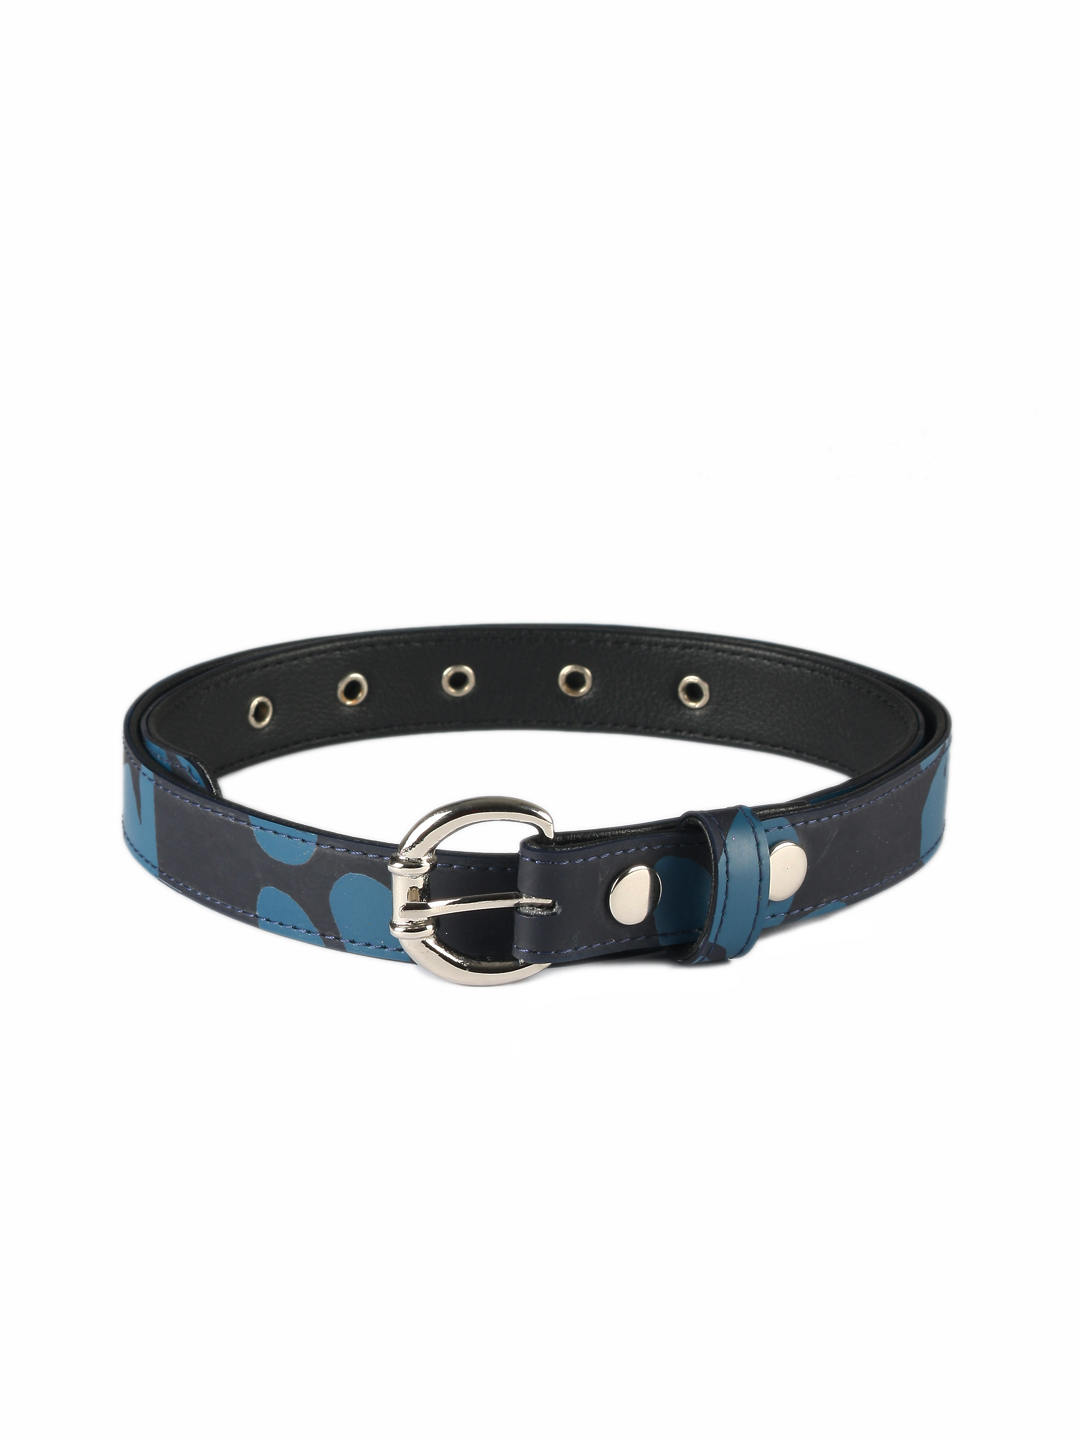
Baggit Women Flora Astro Blue Belt
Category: Accessories / Belts / Belts
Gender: Women
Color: Blue
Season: Winter 2015
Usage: Casual